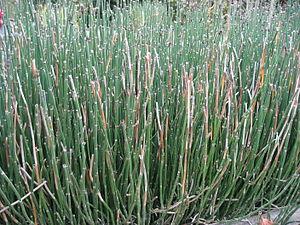
Le Conservatoire national des plantes à parfum, médicinales, aromatiques et industrielles est une association loi de 1901 à but non lucratif, créée en 1987 par des professionnels de l’industrie des plantes aromatiques et médicinales.